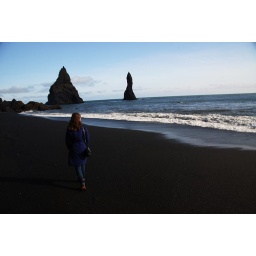
black lava sand beach in Vik